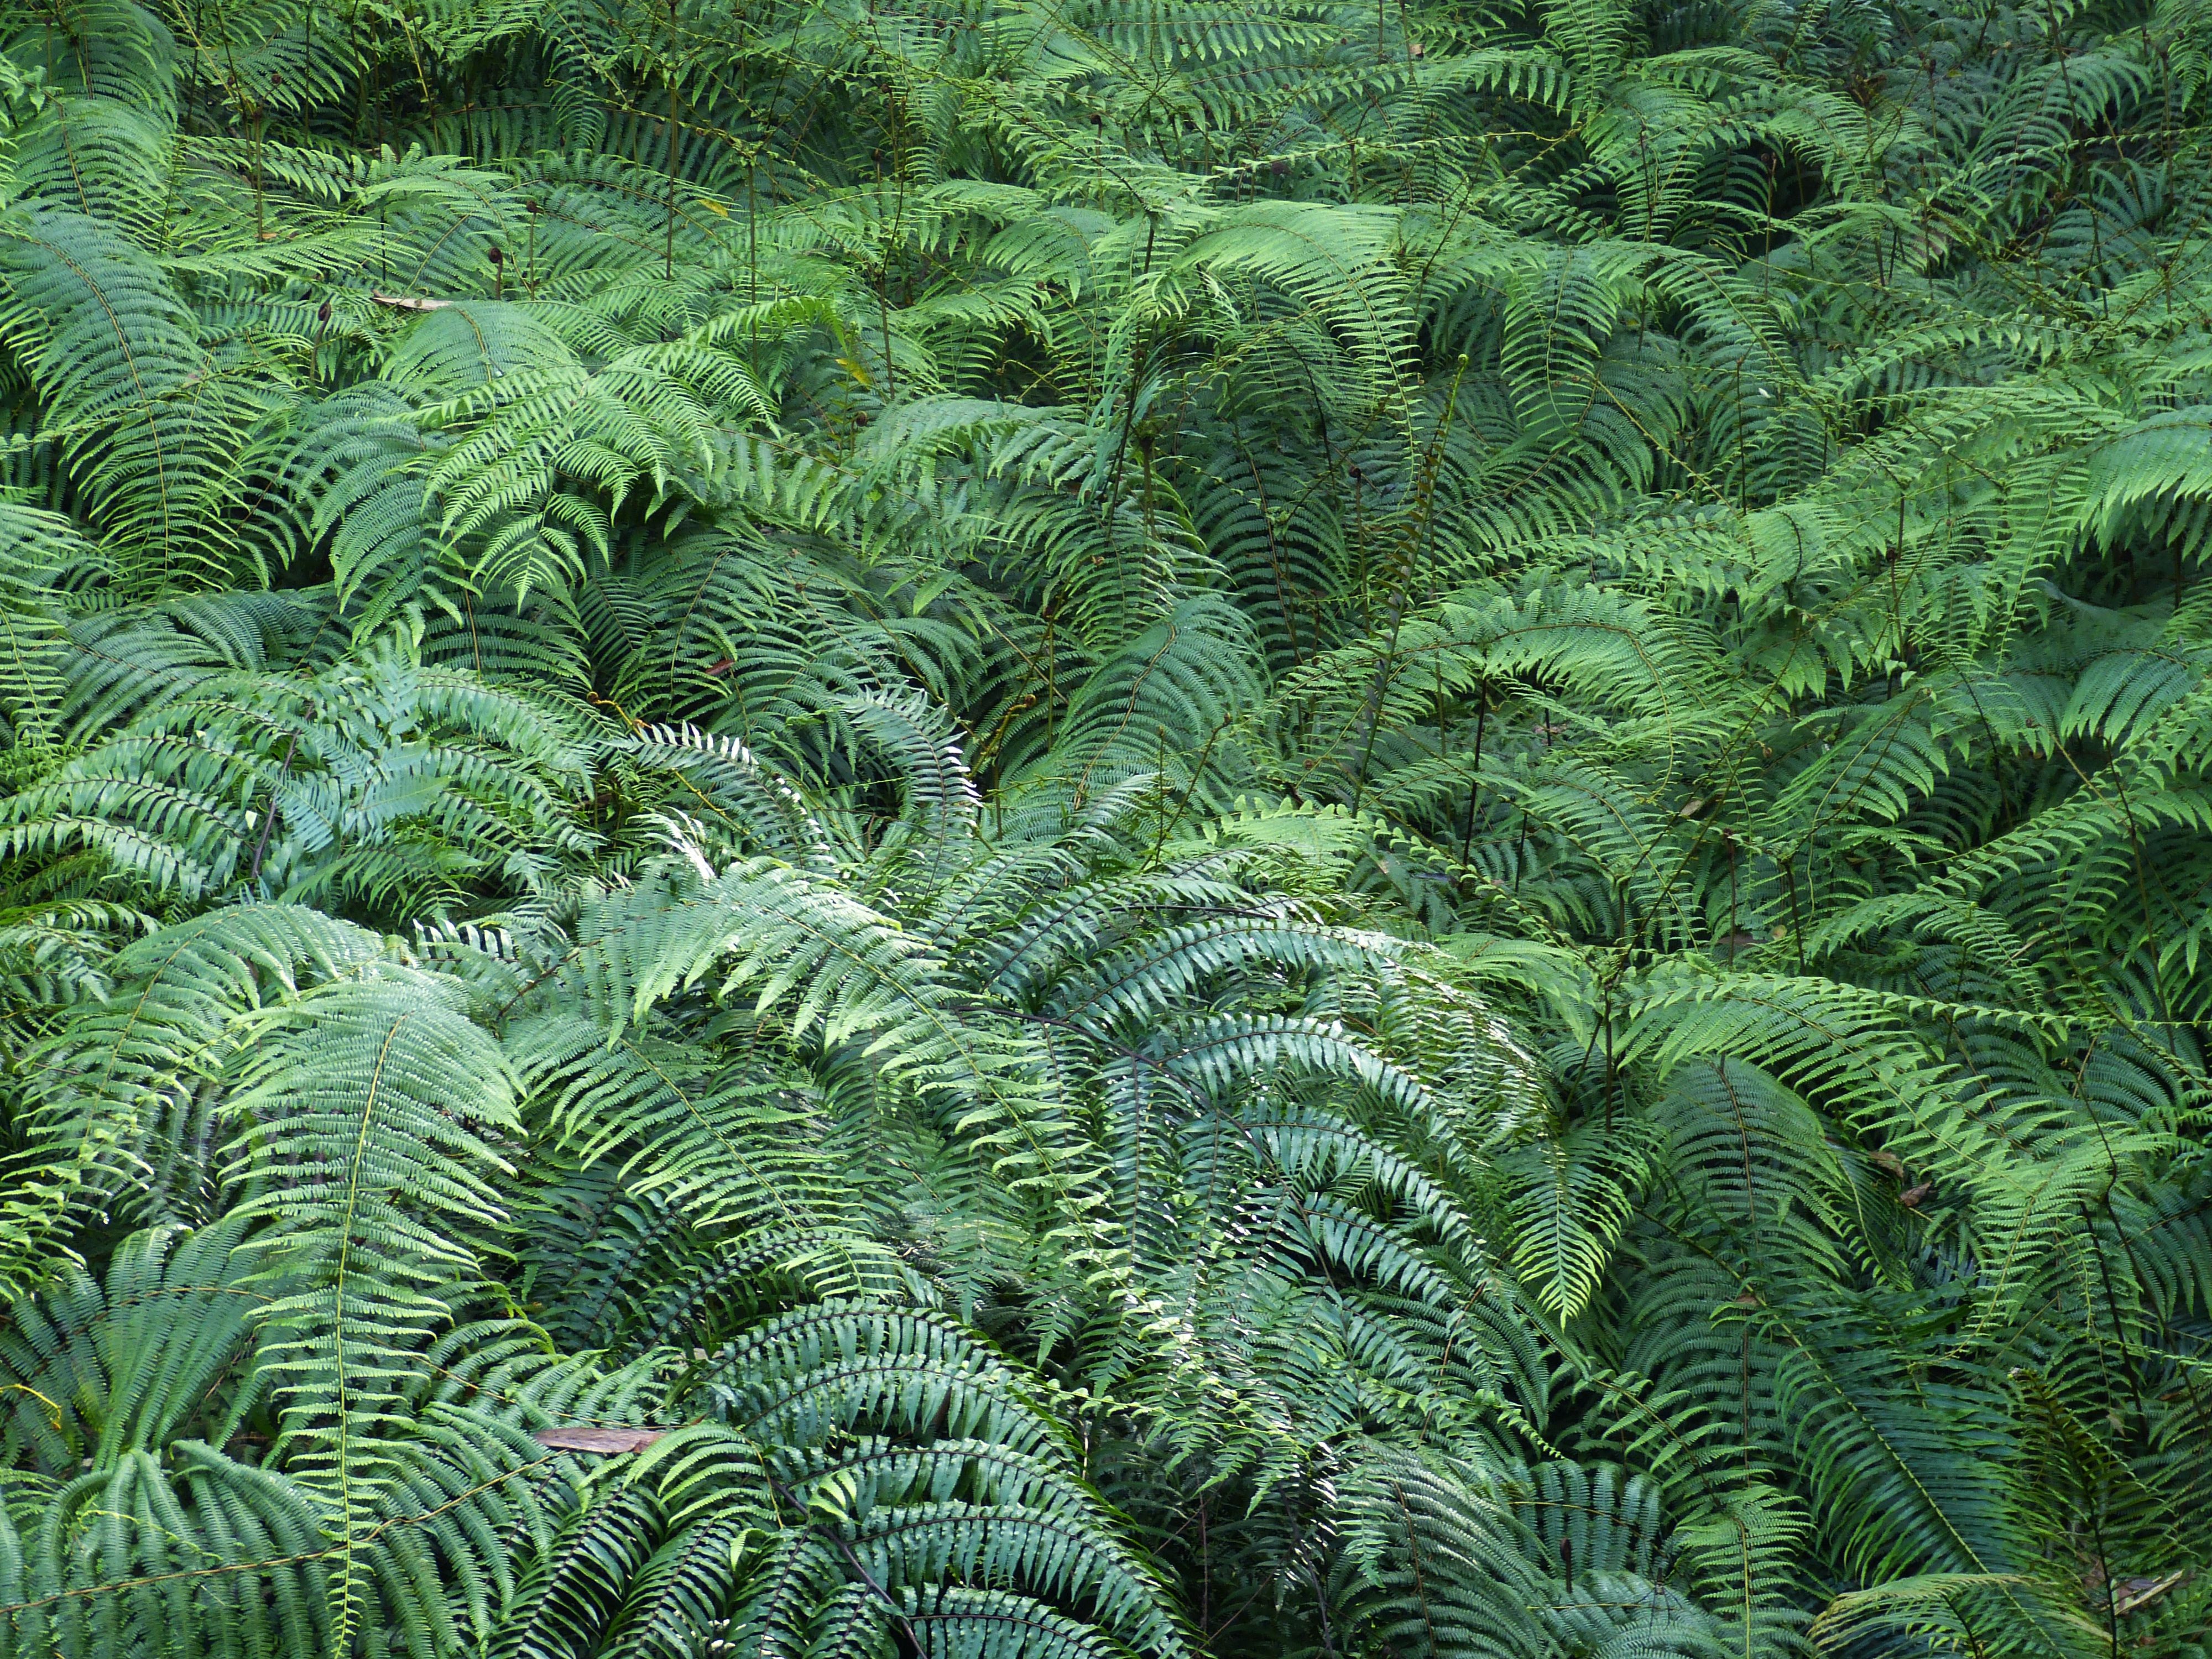
tree, forest, plant, leaf, flower, green, jungle, asia, botany, fir, fern, spruce, vegetation, rainforest, taiwan, habitat, ecosystem, biome, old growth forest, natural environment, temperate coniferous forest, land plant, ferns and horsetails, arecales, vascular plant, ostrich fern, landscape nature